Chris Rob

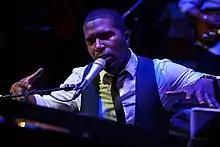
The Brooklyn Academy of Music, April 2014

Chris Rob, born Christopher Robinson, is an American musician, originally from Chicago, who currently resides in Brooklyn, New York. Rob, the younger brother of actor-comedian Craig Robinson, attended Roosevelt University in Chicago and earned a degree in music.